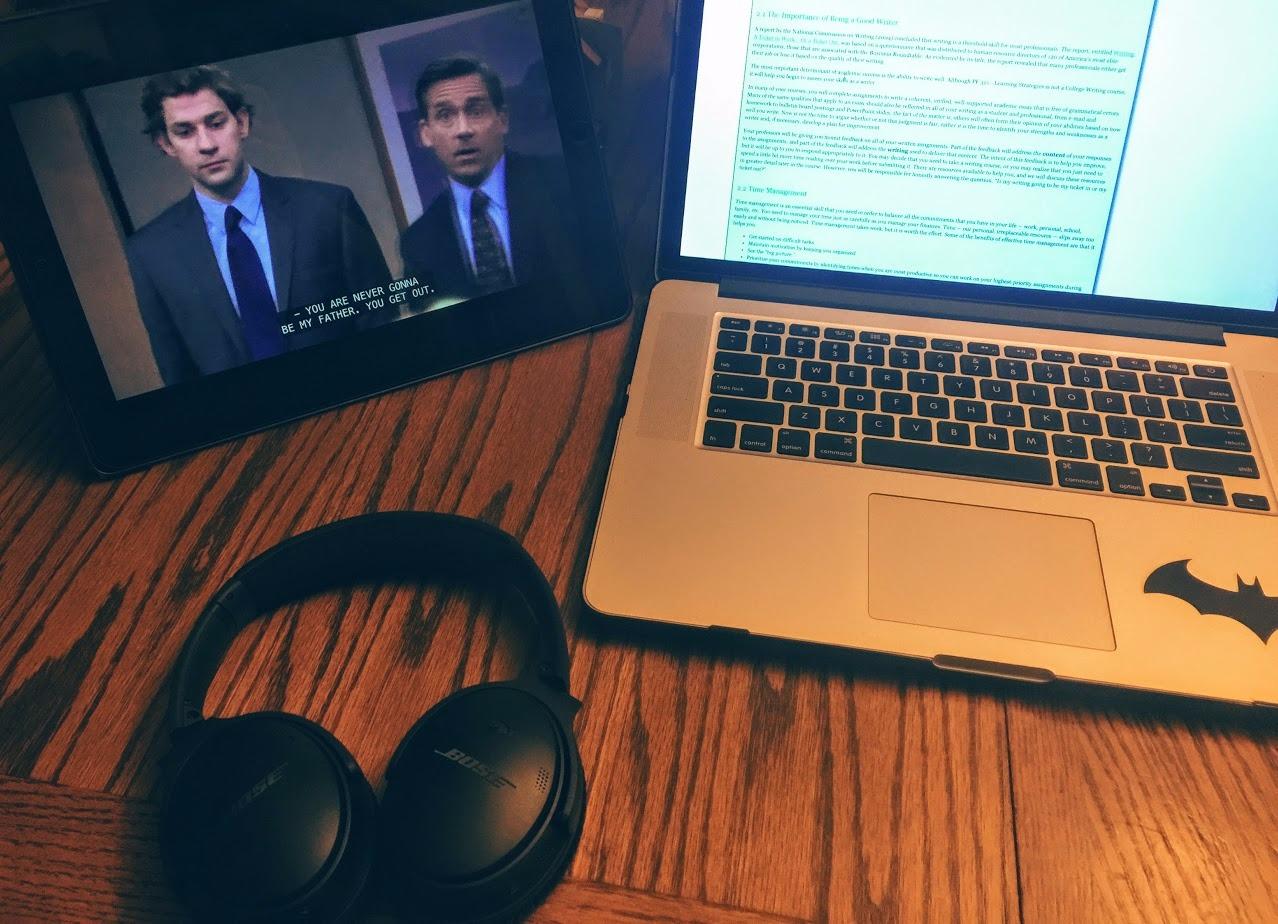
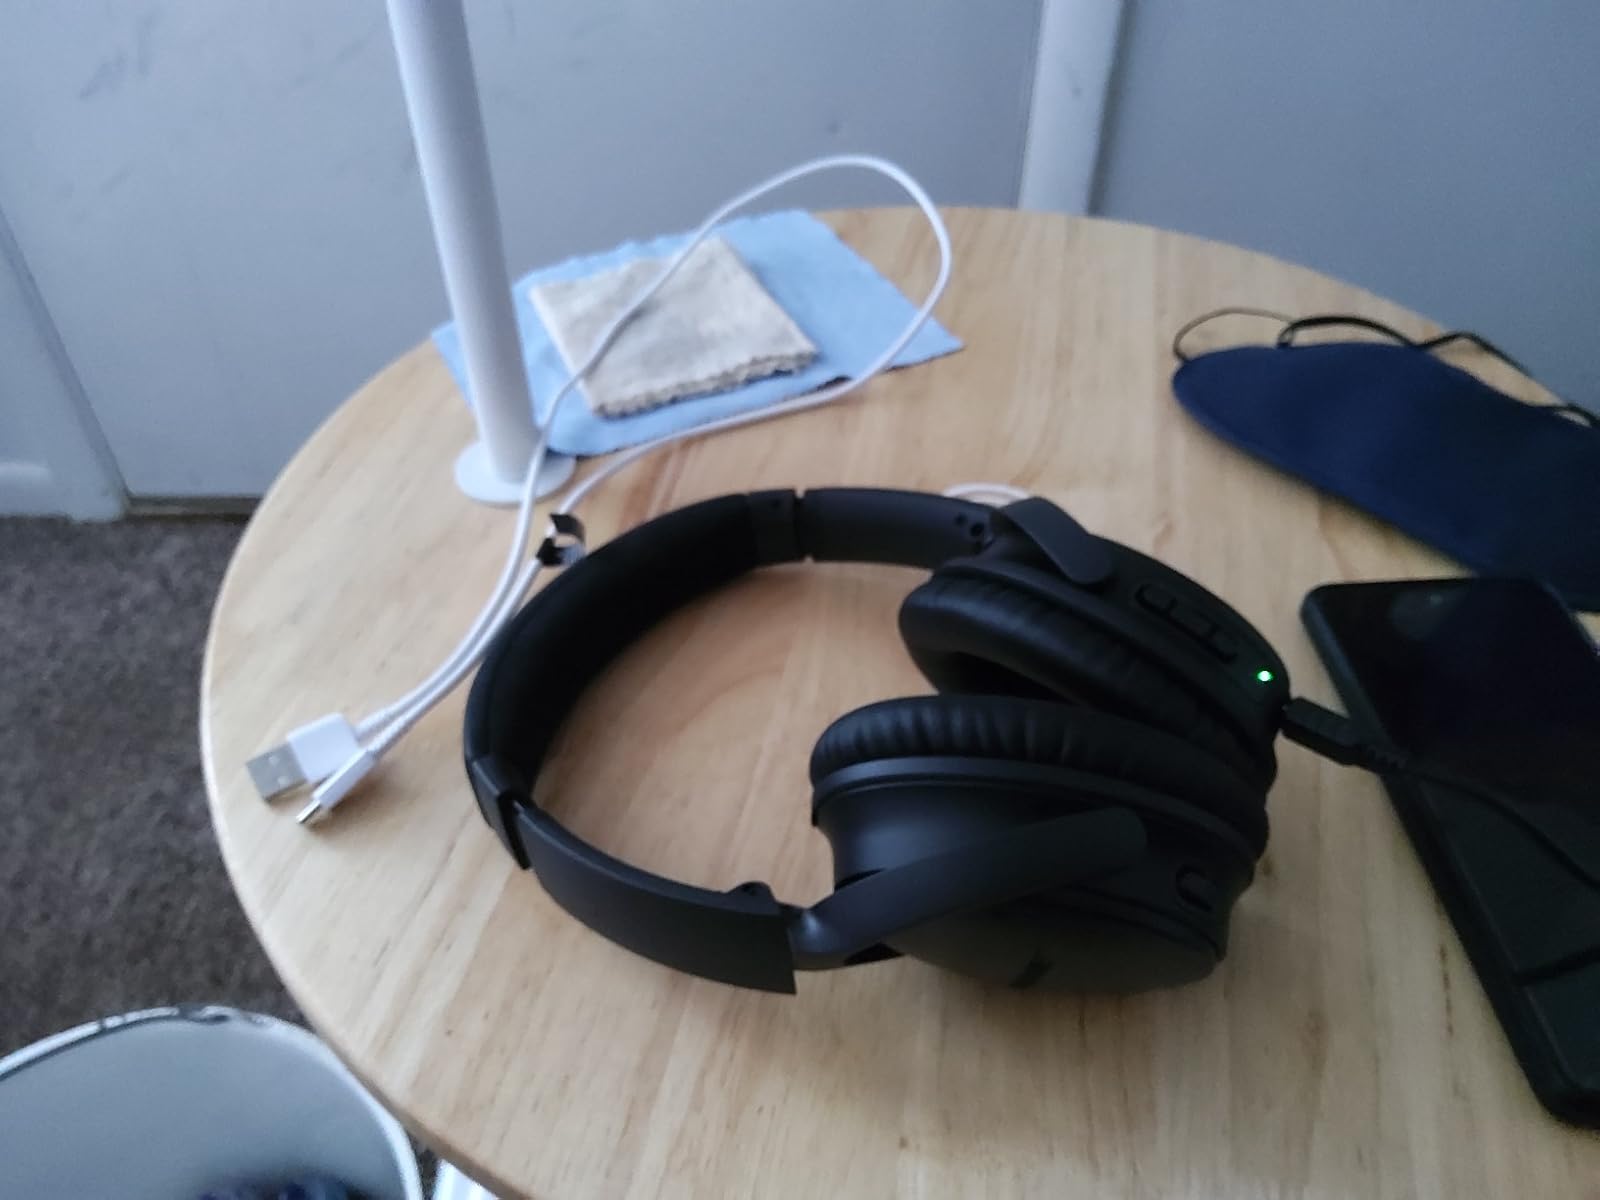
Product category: headphones
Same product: yes